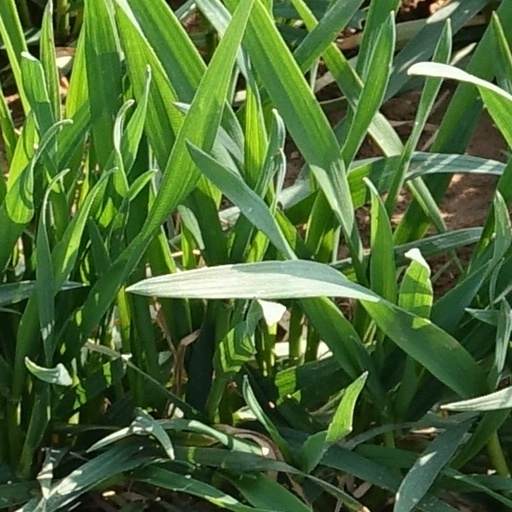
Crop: wheat